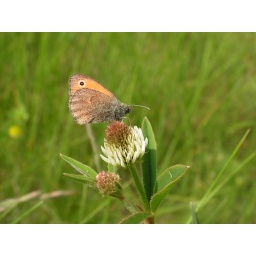
A butterfly in the field near Kovatchevtsi in Vitosha